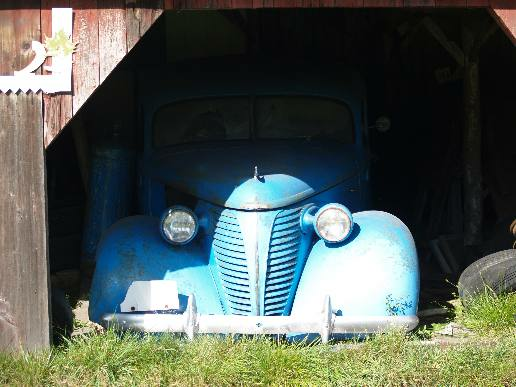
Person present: No